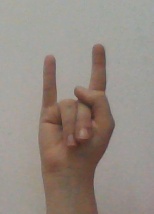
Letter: la